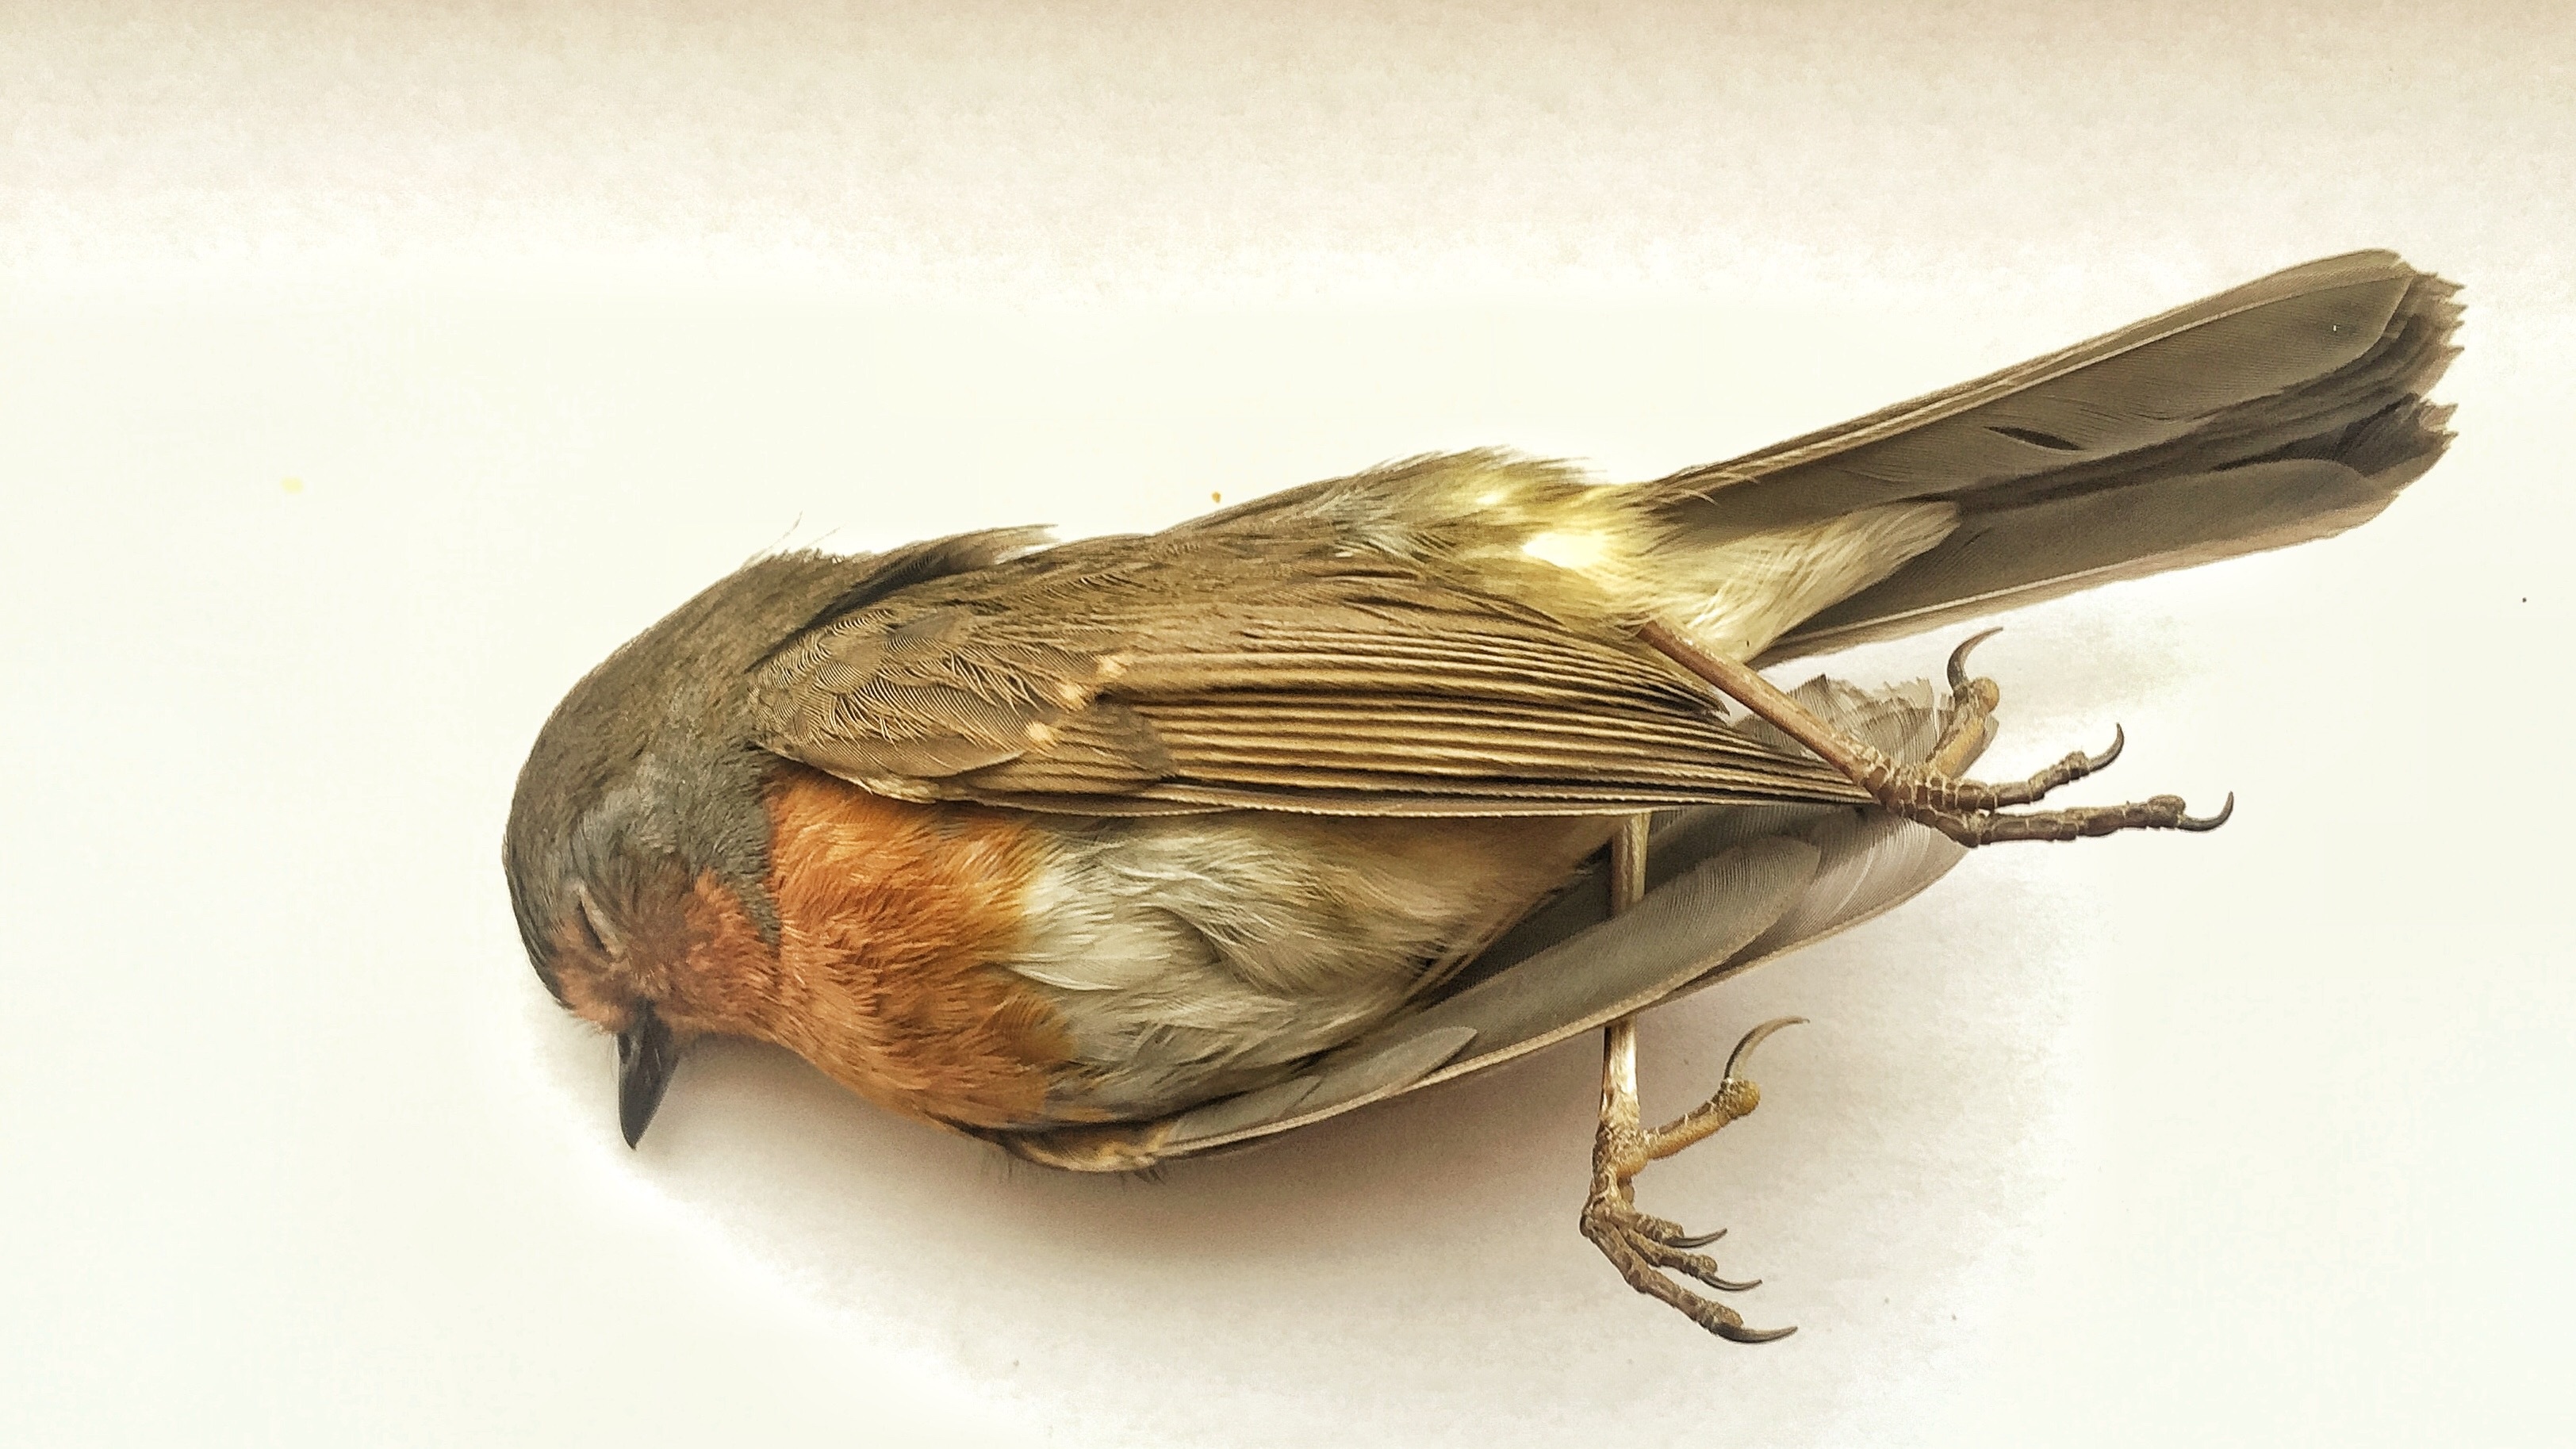
bird, wood, horn, sadness, insect, environmental, dead, sculpture, art, loneliness, bronze, perching bird